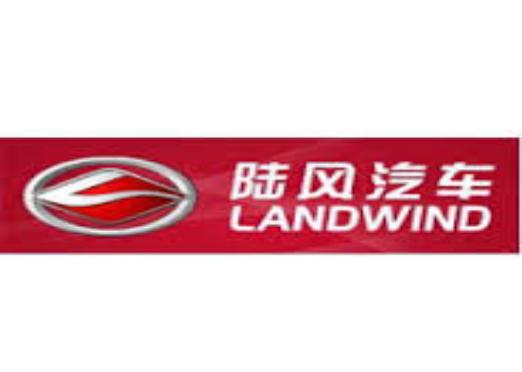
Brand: Landwind-1
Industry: Transportation